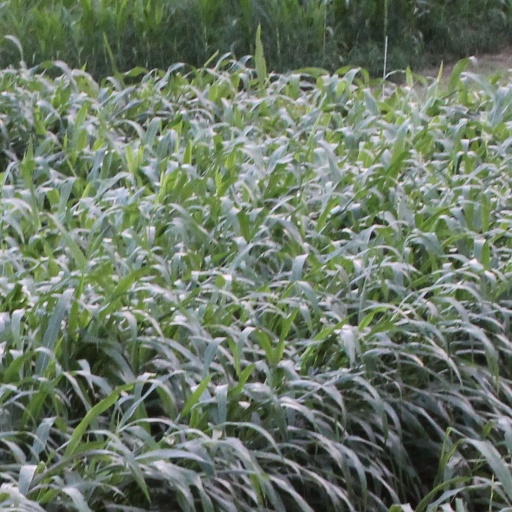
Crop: sorghum